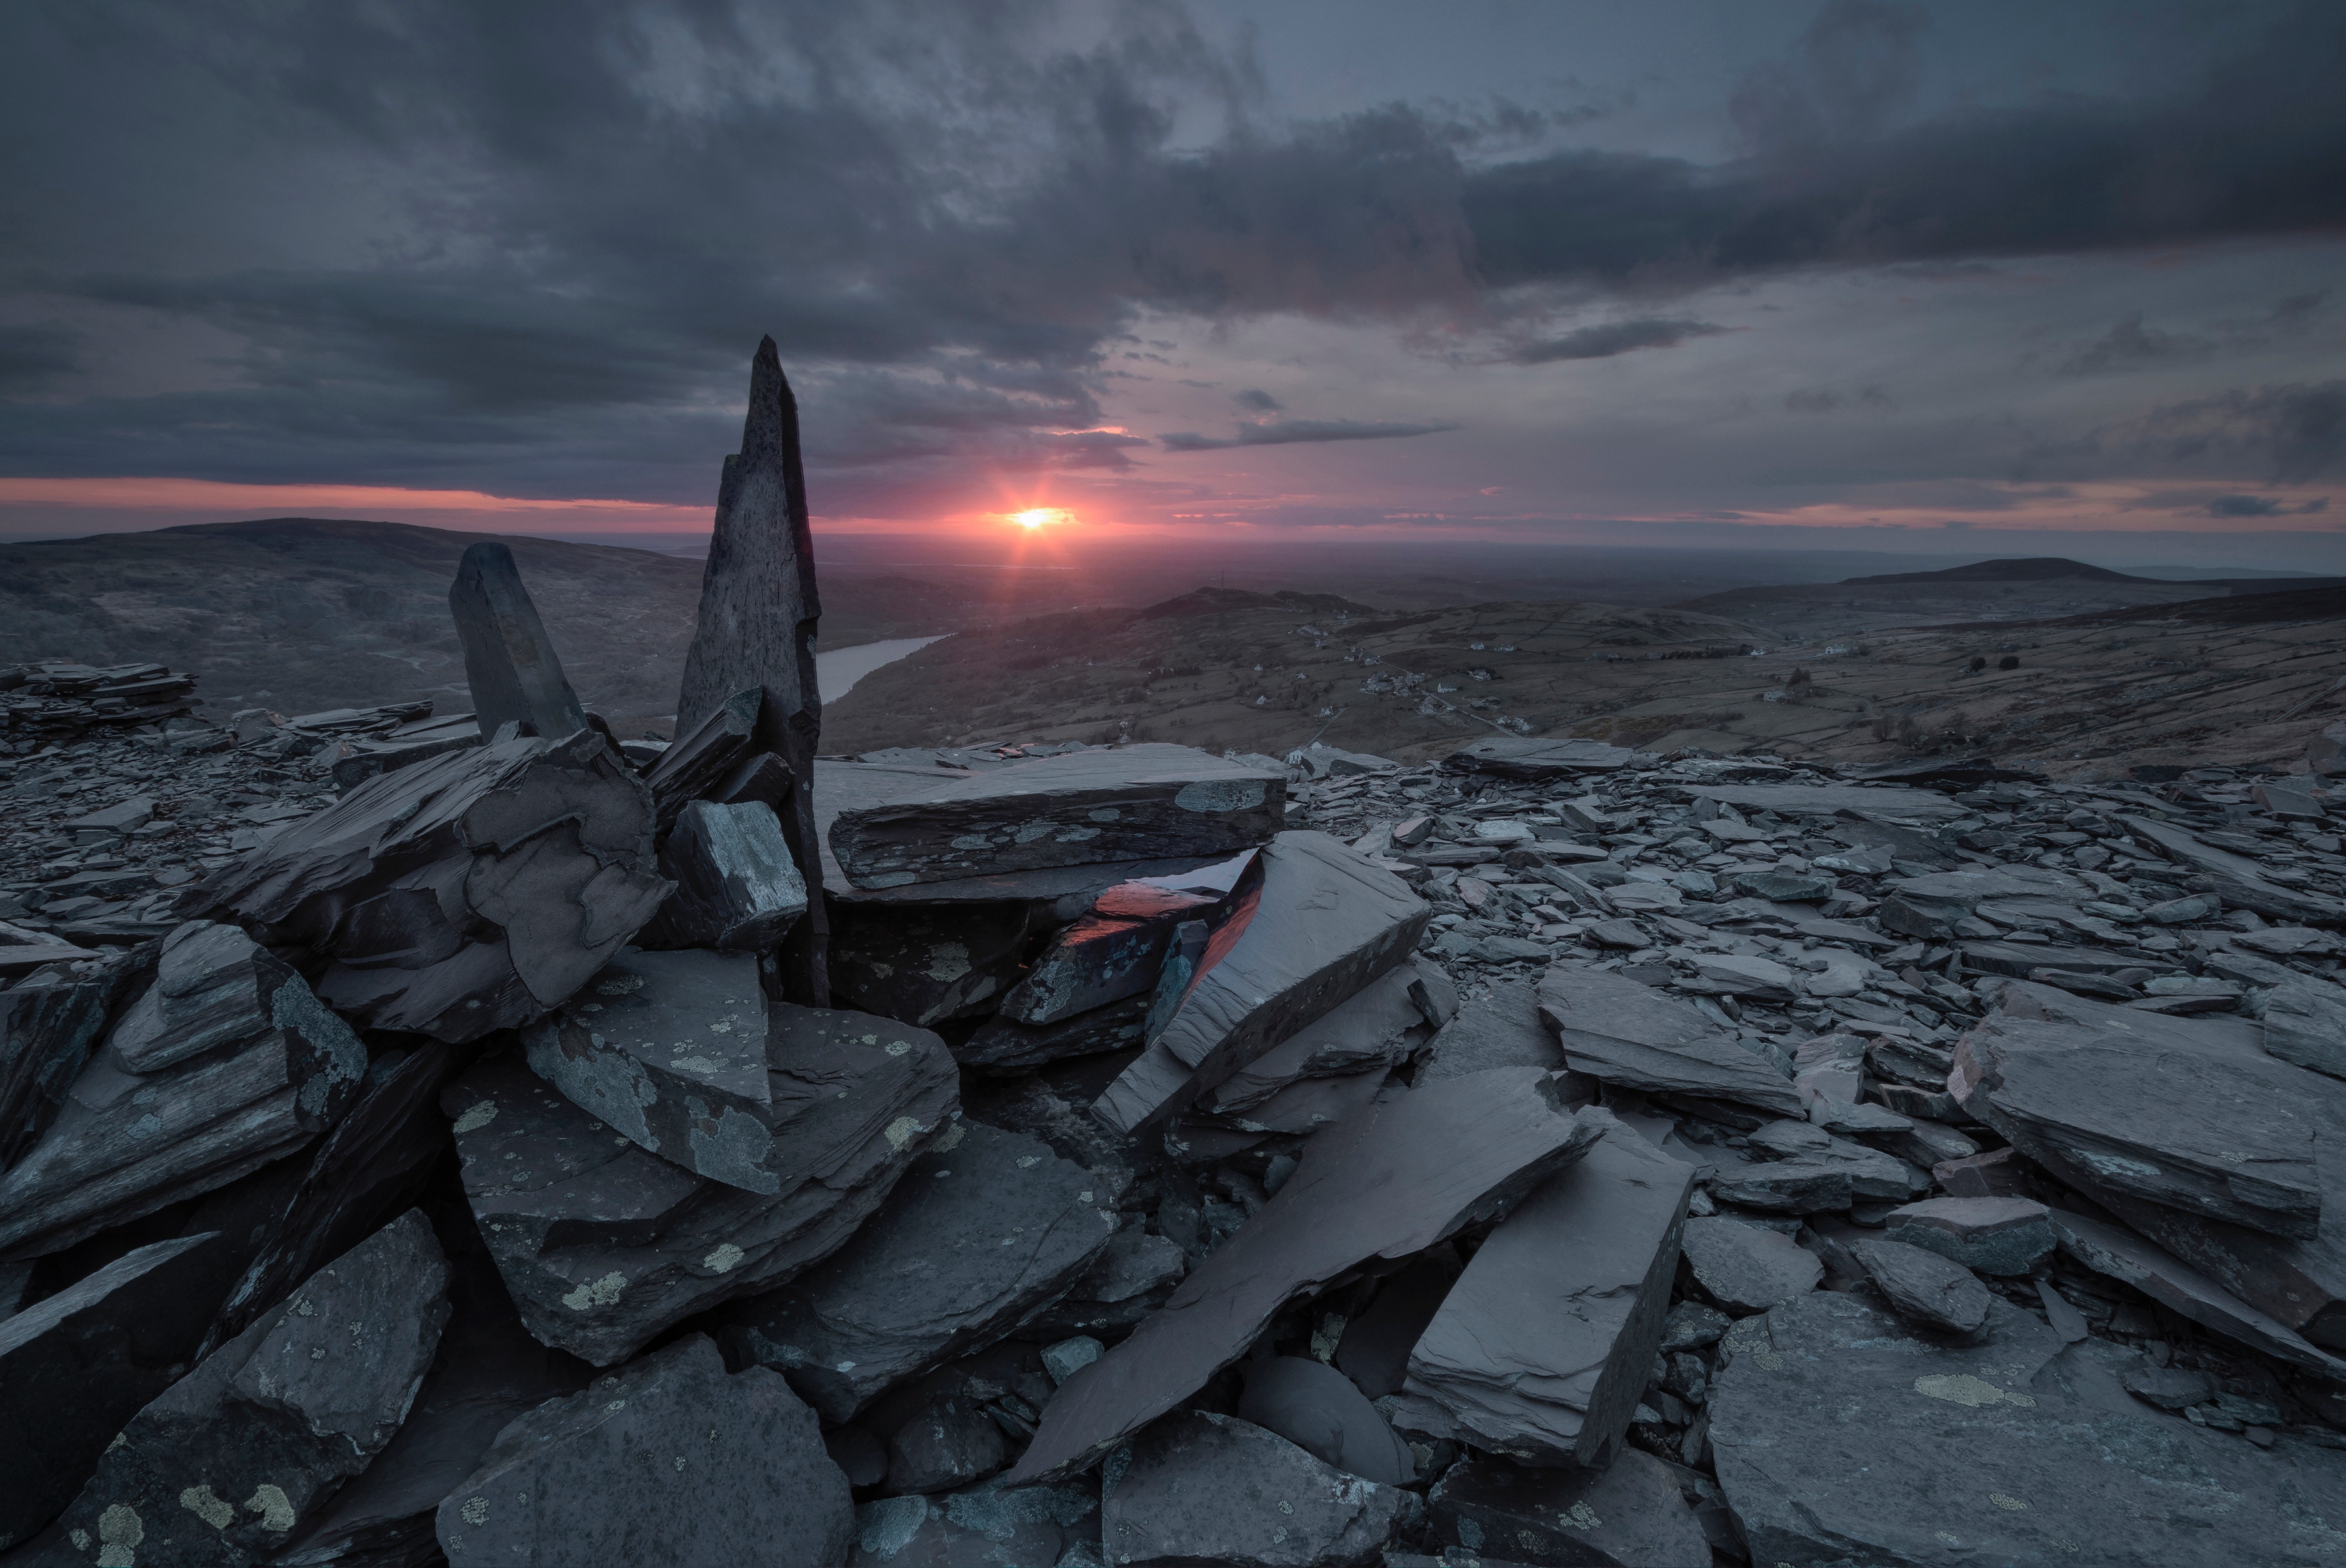
landscape, sea, water, rock, horizon, mountain, cloud, sky, sunrise, sunset, dawn, atmosphere, dusk, evening, meteorological phenomenon, geological phenomenon